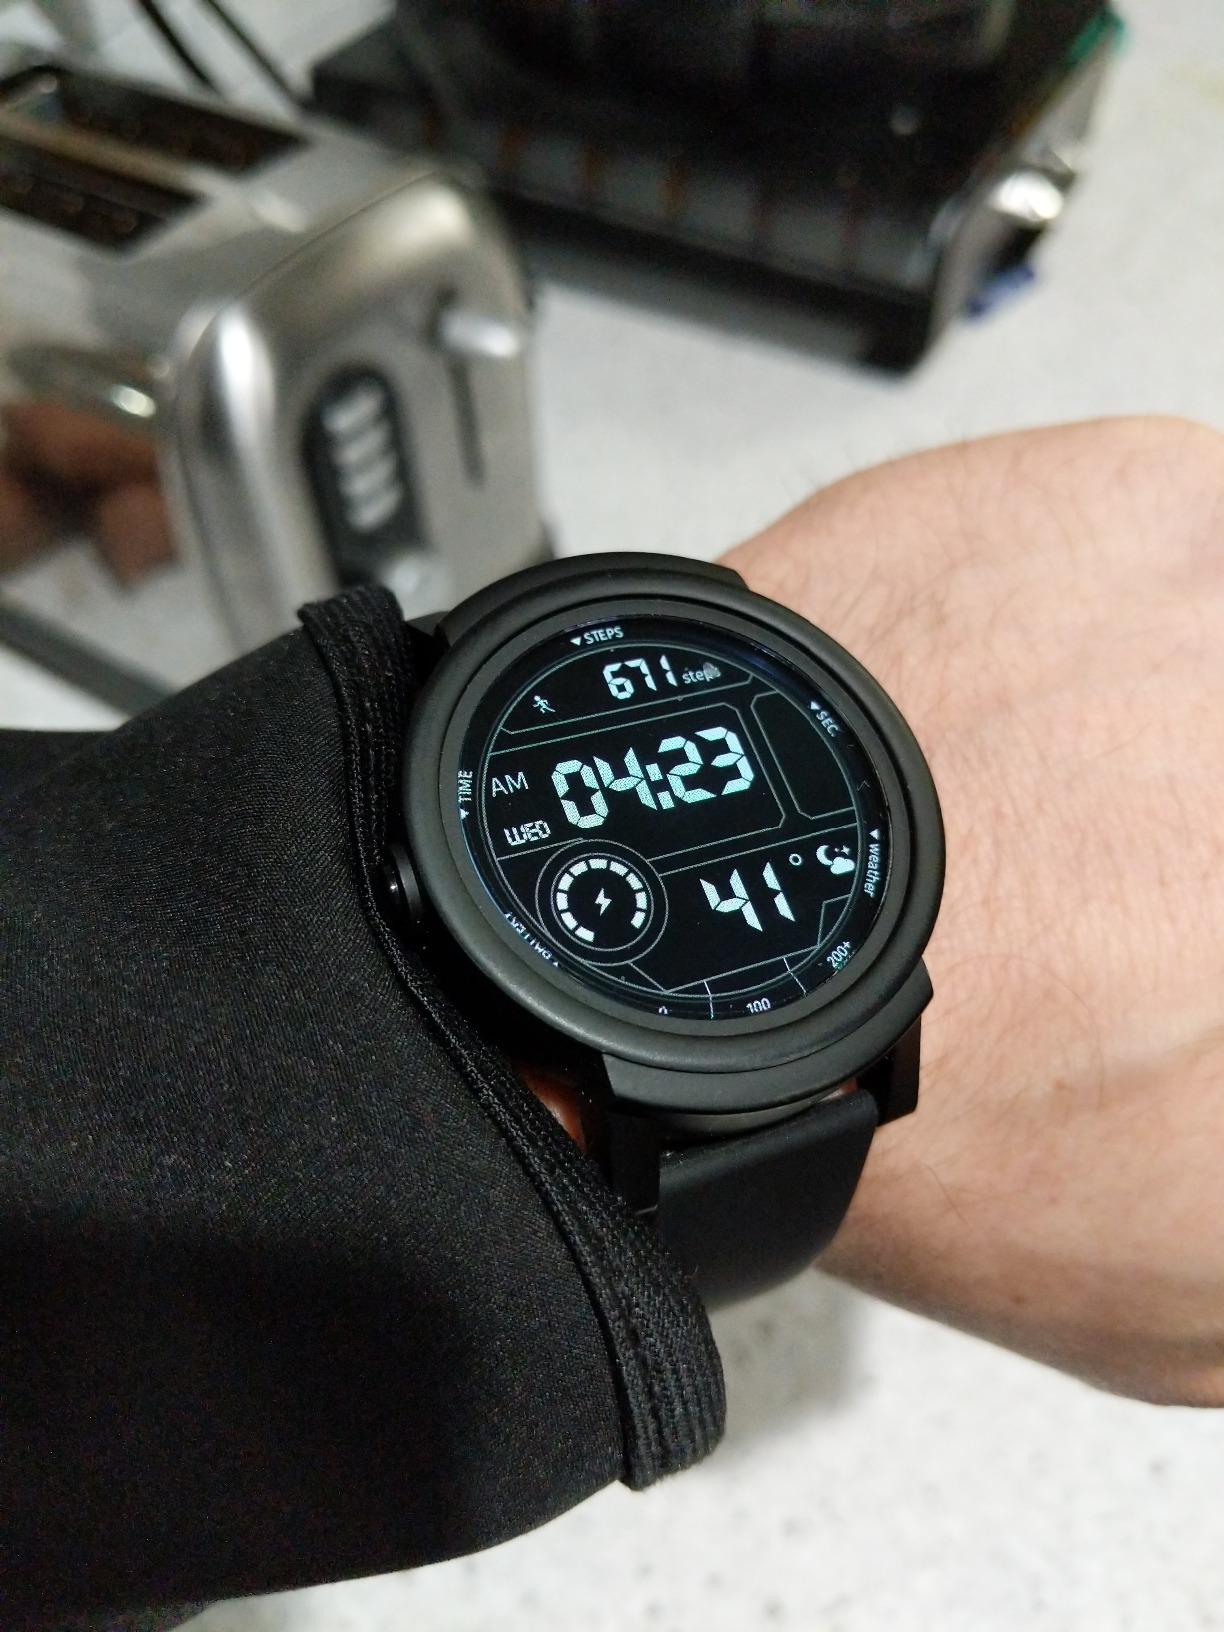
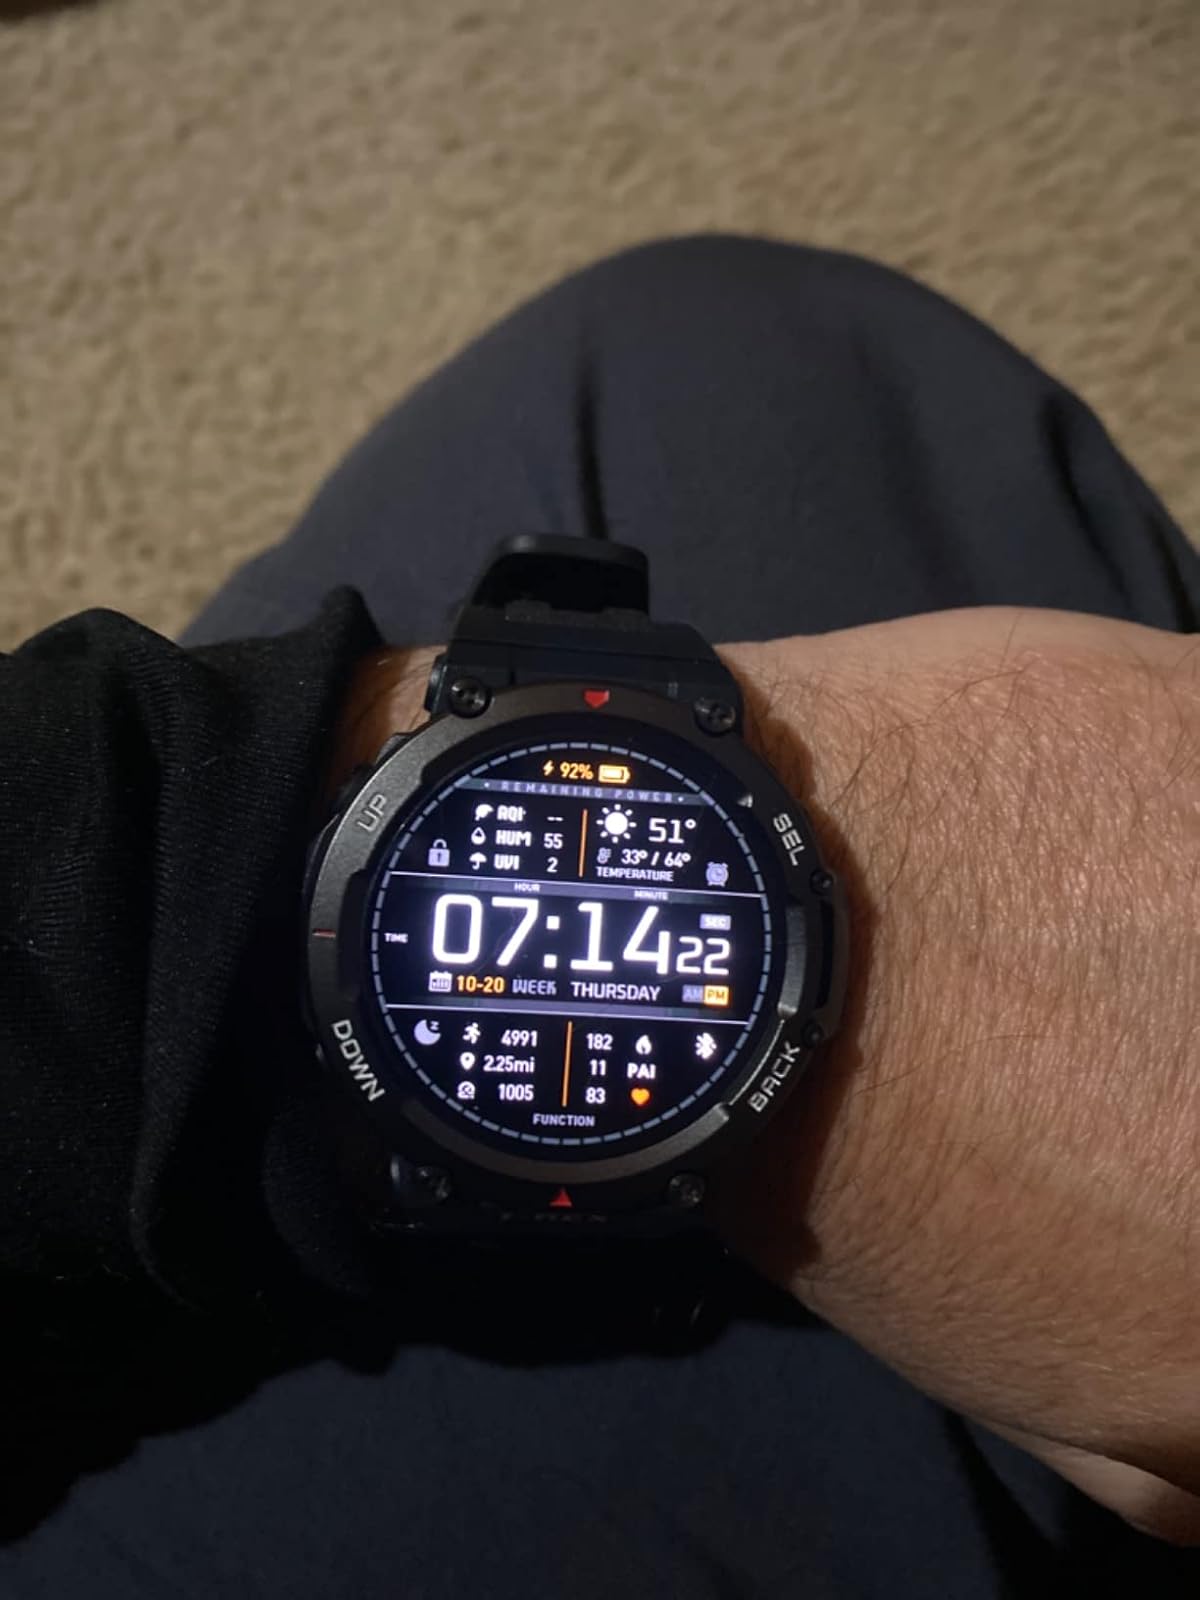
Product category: smartwatch
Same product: no